Geography of Hyderabad

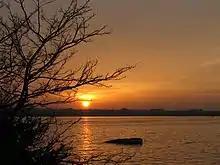
Hussain Sagar Lake

Hyderabad is located in central Telangana and is spread over an area of 2,500 km. The city lies in the Deccan Plateau and rises to an average height of 536 m above the sea level. The city lies at 17.366° N latitude and 78.476° E longitude.